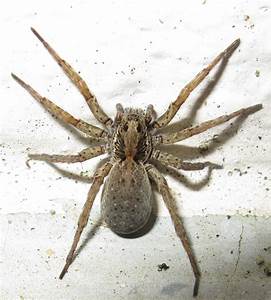
Label: ragno